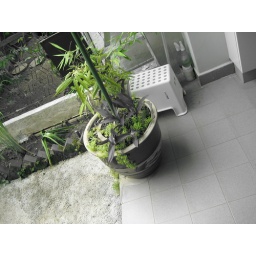
A potted plant by the corner of my basement kitchen